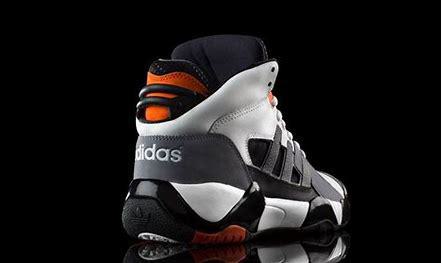
Brand: adidas
Model: Streetball Basketball